Mécanisme de la physionomie humaine

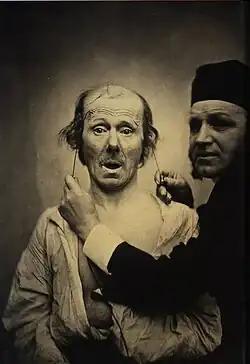
Duchenne and his patient, an "old toothless man, with a thin face, whose features, without being absolutely ugly, approached ordinary triviality"

Influenced by the fashionable beliefs of Physiognomy of the 19th century, Duchenne wanted to determine how the muscles in the human face produce facial expressions which he believed to be directly linked to the soul of man. He is known, in particular, for the way he triggered muscular contractions with electrical probes, recording the resulting distorted and often grotesque expressions with the recently invented camera. He published his findings during 1862, together with extraordinary photographs of the induced expressions, in the book "The Mechanism of Human Physiognomy" ("Mécanisme de la physionomie humaine").